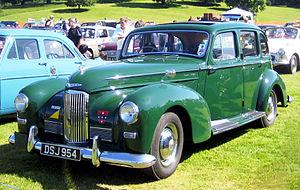
La Humber Super Snipe est une voiture produite entre 1938 et 1967 par la société anglaise Humber Limited.